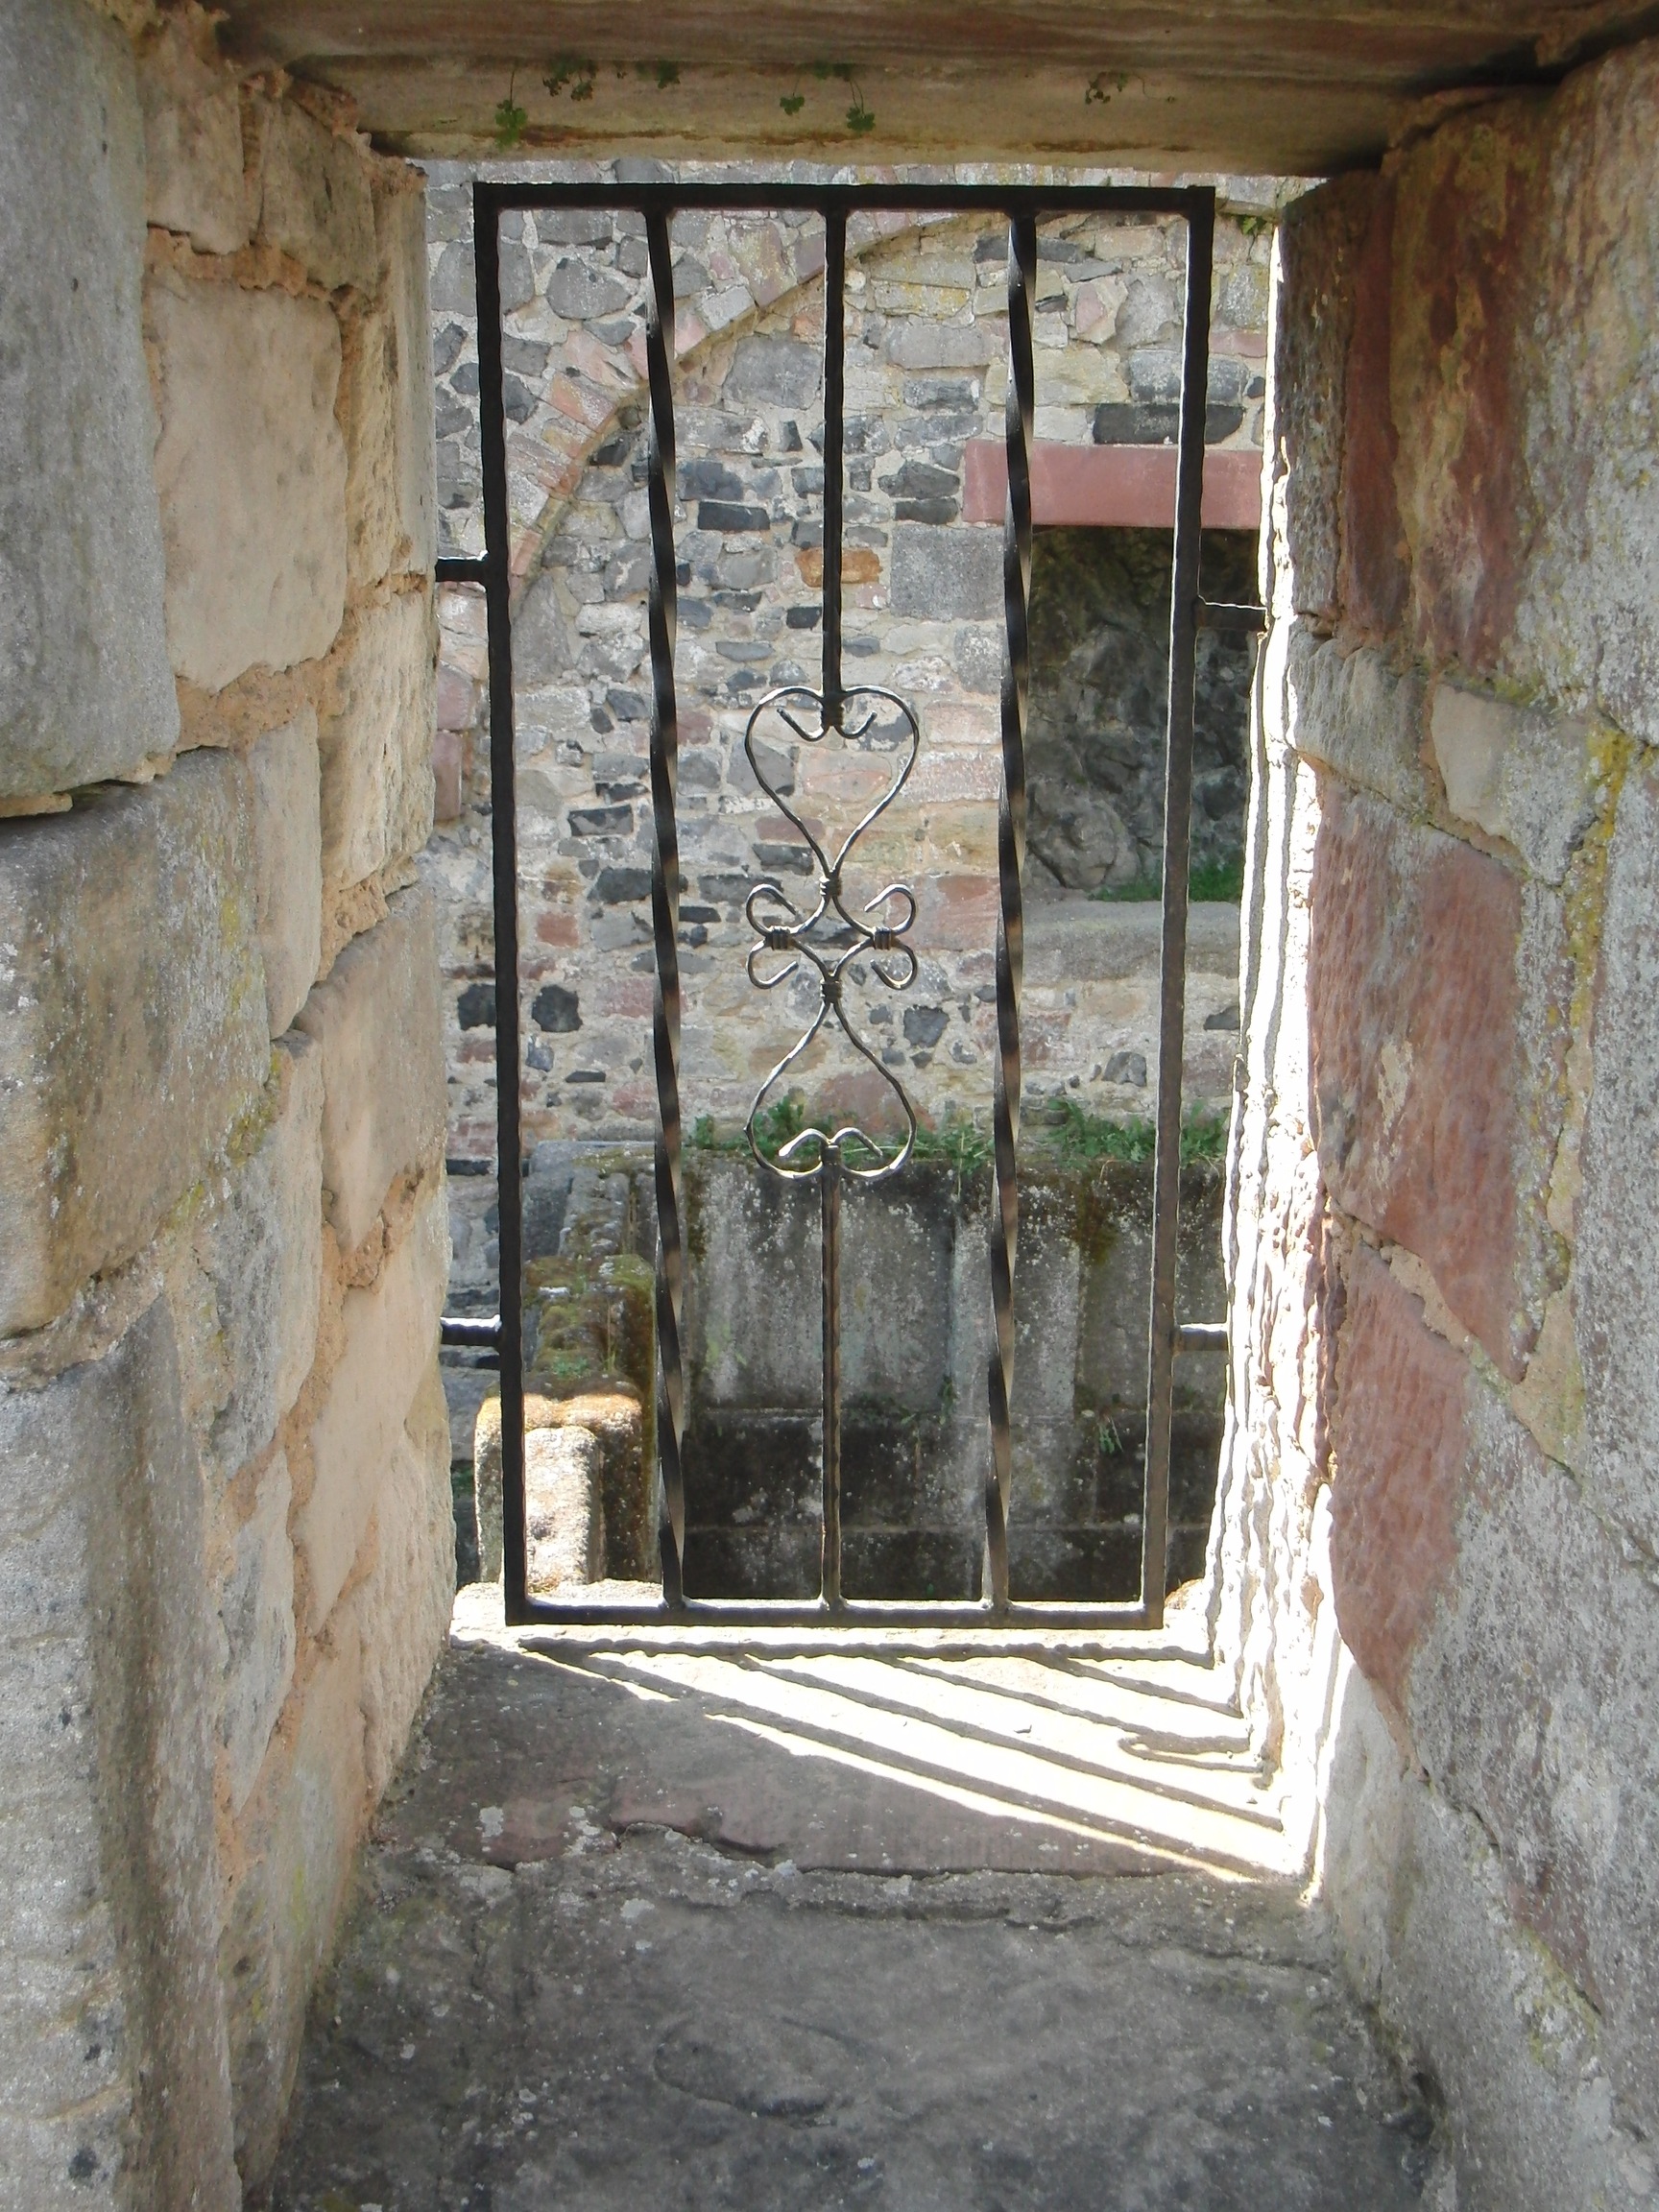
light, wood, house, window, home, wall, stone, shed, cottage, property, door, interior design, grid, masonry